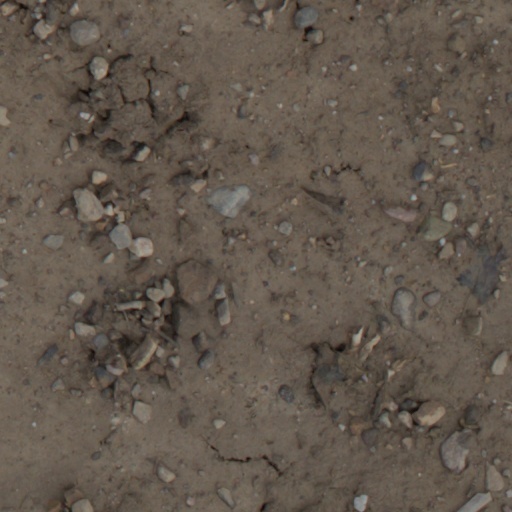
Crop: wheat